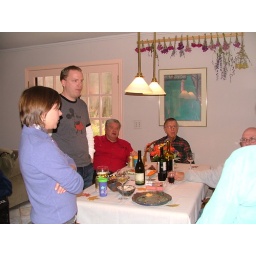
Gathering around the table before supper - only one olive ball left!